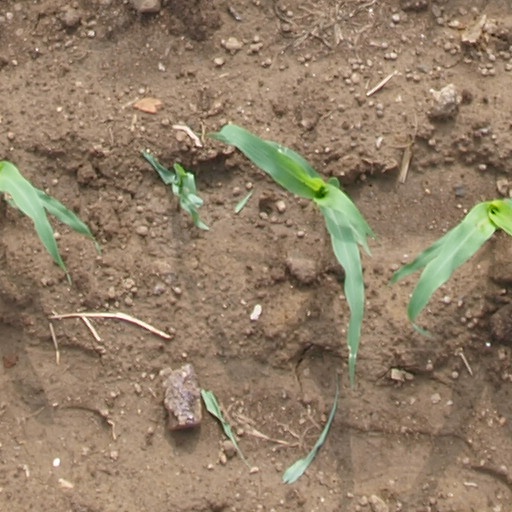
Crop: maize; corn